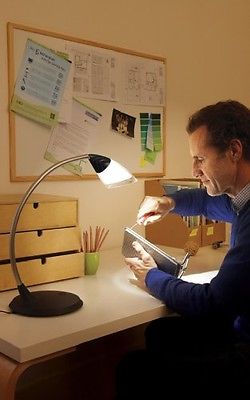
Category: lamp